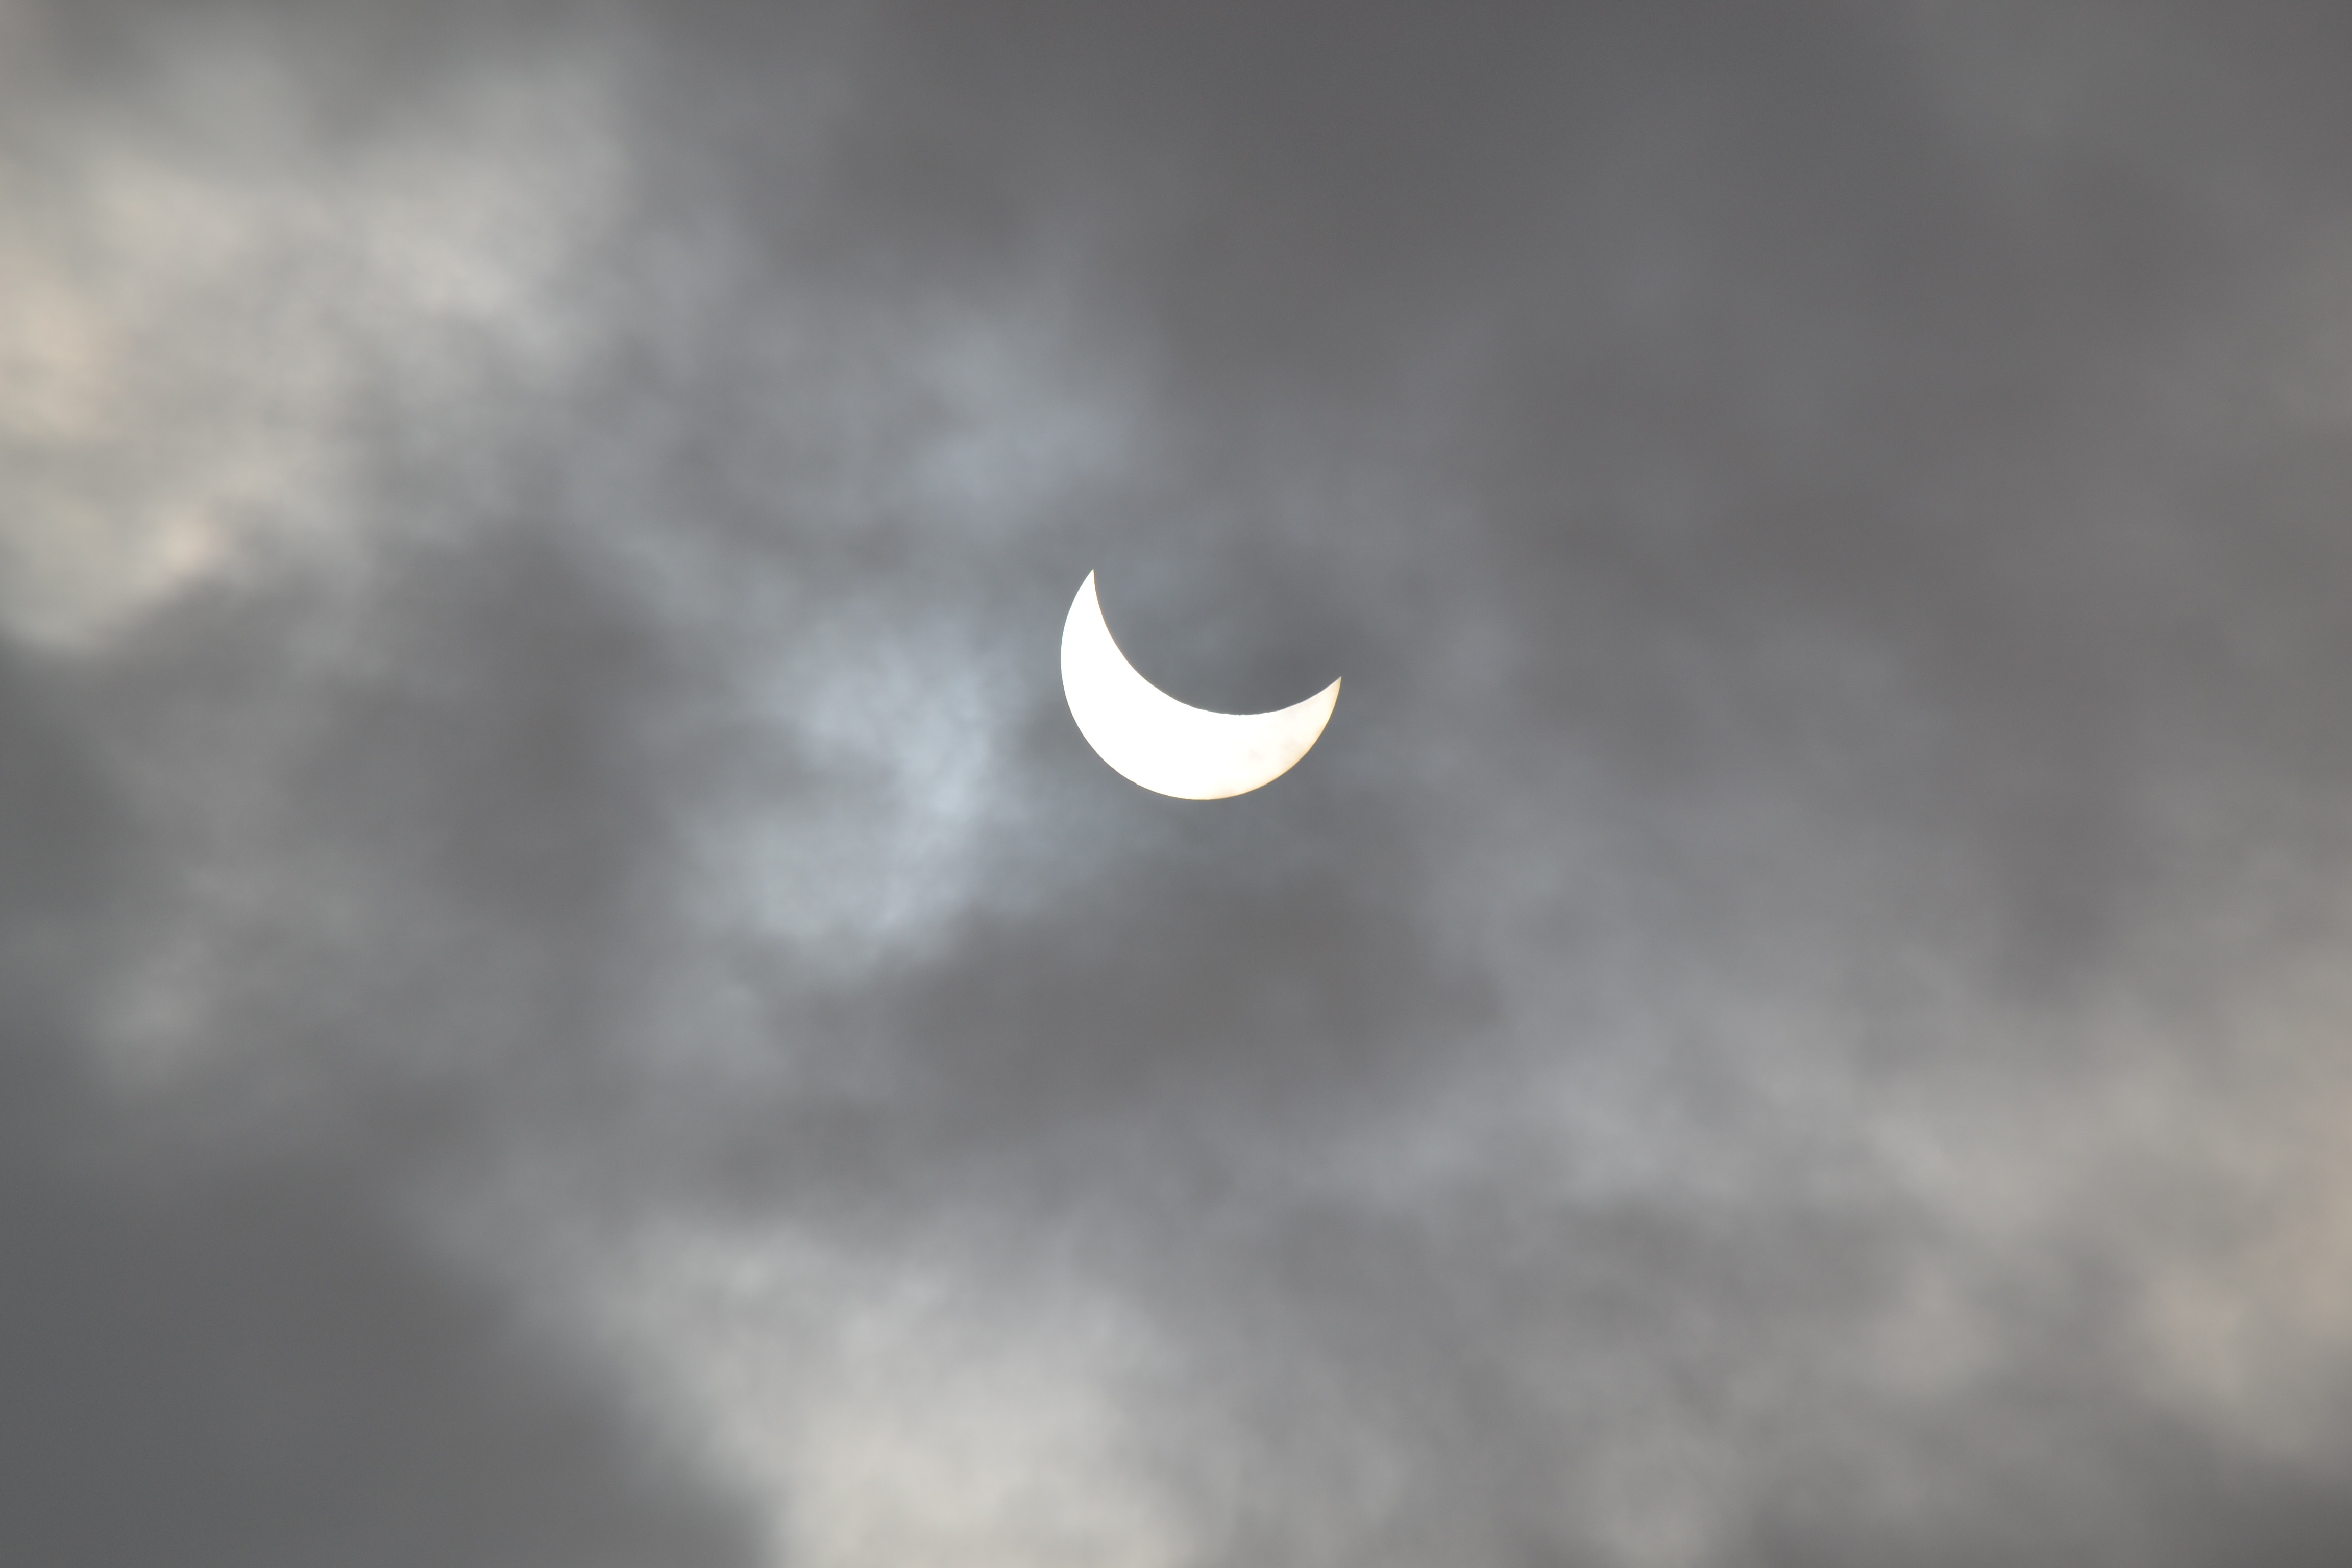
cloud, sky, sun, atmosphere, moon, clouds, eclipse, luna, crescent, astronomical object, meteorological phenomenon, atmosphere of earth, celestial event